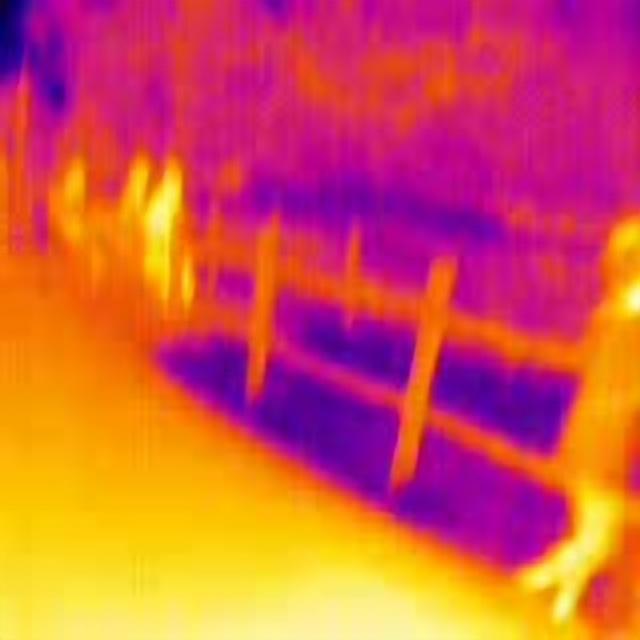
Detected objects:
label: person
label: person
label: person
label: person